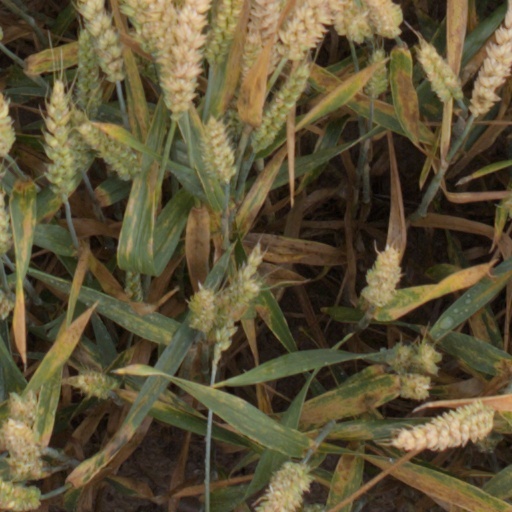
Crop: wheat